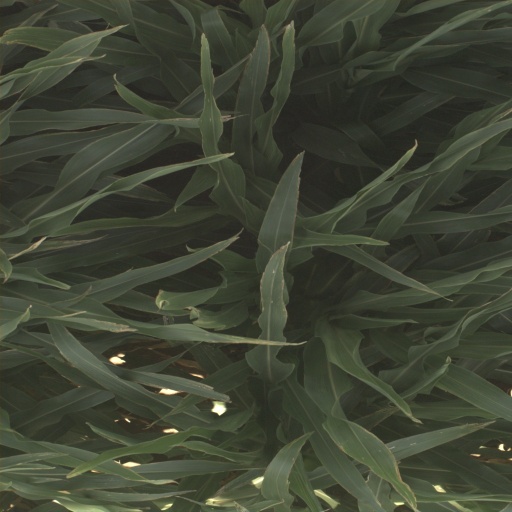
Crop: sorghum